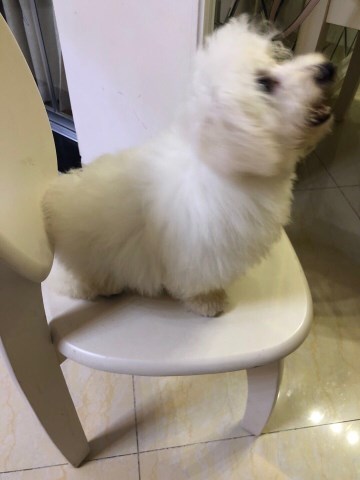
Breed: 3083-n000117-Bichon_Frise